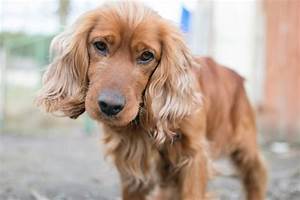
Label: cane